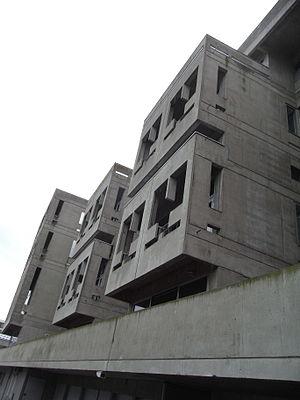
Centre National de la Danse à Pantin.
Le Centre national de la danse est une institution dépendant du ministère de la Culture et de la Communication français et dévolu à la danse sous tous ses aspects : la promotion de spectacles et de chorégraphes, la diffusion de la culture chorégraphique, la création artistique, et la pédagogie destinée aux élèves confirmés.